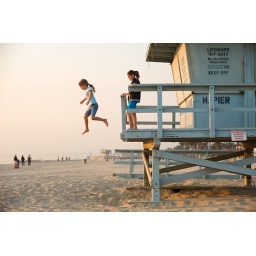
A girl appears weightless while jumping from a lifeguard tower at Venice Beach in Venice, Los Angeles, Calif.